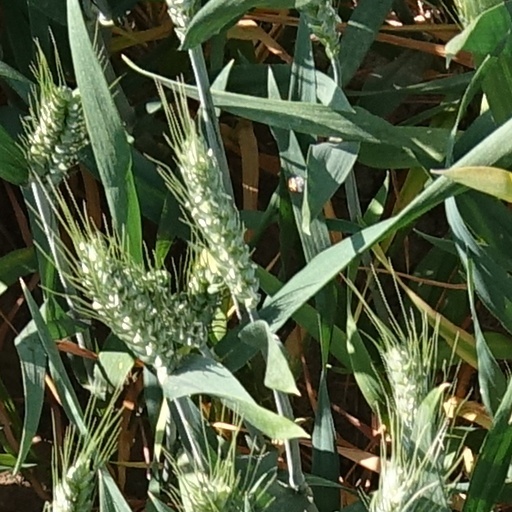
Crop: wheat